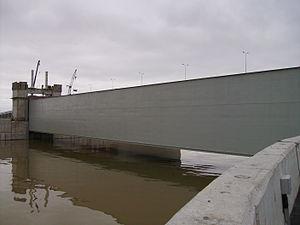
Le barrage de Saint-Pétersbourg est un ouvrage construit à l'entrée de la baie de la Néva. Il s'étend de Malaïa Ijora à Sestroretsk en passant par l'île de Kotline, où se trouve la ville de Kronstadt.